Champions (role-playing game)

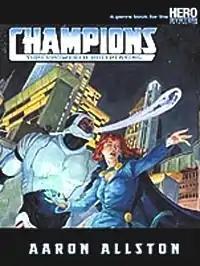

Champions is a role-playing game published by Hero Games designed to simulate a superhero comic book world. It was originally created by George MacDonald and Steve Peterson in collaboration with Rob Bell, Bruce Harlick and Ray Greer. The latest edition of the game uses the sixth edition of the Hero System, as revised by Steve Long, and was written by Aaron Allston. It was released in early 2010.